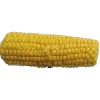
Label: corn